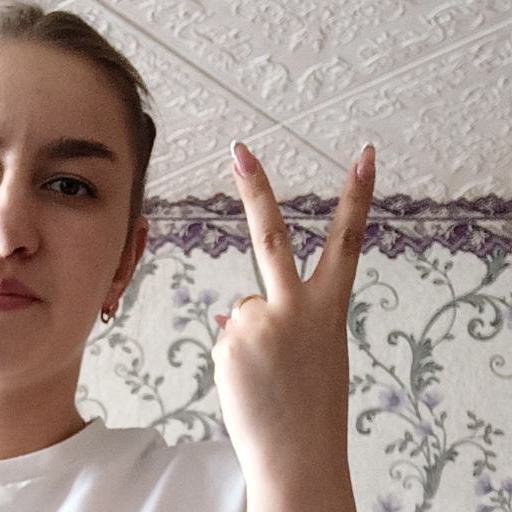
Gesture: peace_inverted